Saint-Thierry Abbey

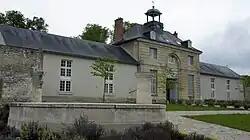
Entrance of the Abbey

Saint-Thierry Abbey was formerly a Benedictine abbey in the village of Saint-Thierry, Marne,